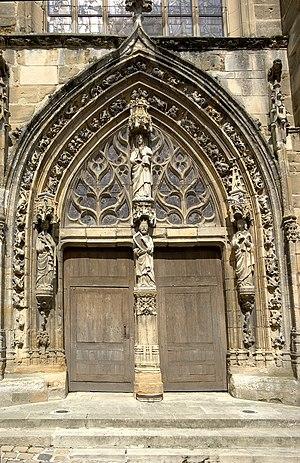
Portail de l'église Saint-Trésain, à Avenay, Marne, France.
L'église Saint-Trésain est une église catholique située à Avenay-Val-d'Or, dans la Marne.